C. N. Ahmad Moulavi

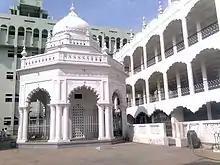
Baqiyat Salihat Arabic College

C. N. Ahmad Moulavi was born in 1905 at Cheroor, a village in Eranad in Malappuram district of the south Indian state of Kerala to Nathankodan Assan Kutty and Azhuvath Khatheeja. Born in a family of poor financial means, he lost his father early and could have primary education for only three years after which he had to work in a farm for sustenance. At the age of sixteen, he went back to studies, first at Karuvarakundu Grand Dars of Kunjalam Musaliar and later under Kattukandan Kunjahmed Musaliar. This was followed by a short stints at the Madras Jamalia Arabic College and Bombay where he studied under K. T. Ibrahim Moulavi, only to proceed to Baqiyat Salihat Arabic College, Vellore in 1928 from where he passed "Afsal Ul Ulama" examination in 1931. On his return to Kerala, he joined the Malappuram Training School as a religious instructor but resigned from the job in 1944 to start his own clothing business.